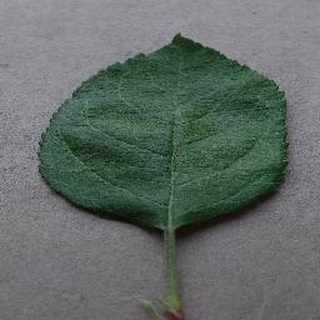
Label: healthy_apple